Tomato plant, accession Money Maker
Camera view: horizontal (90 deg, fisheye); turntable rotation: 30 degrees
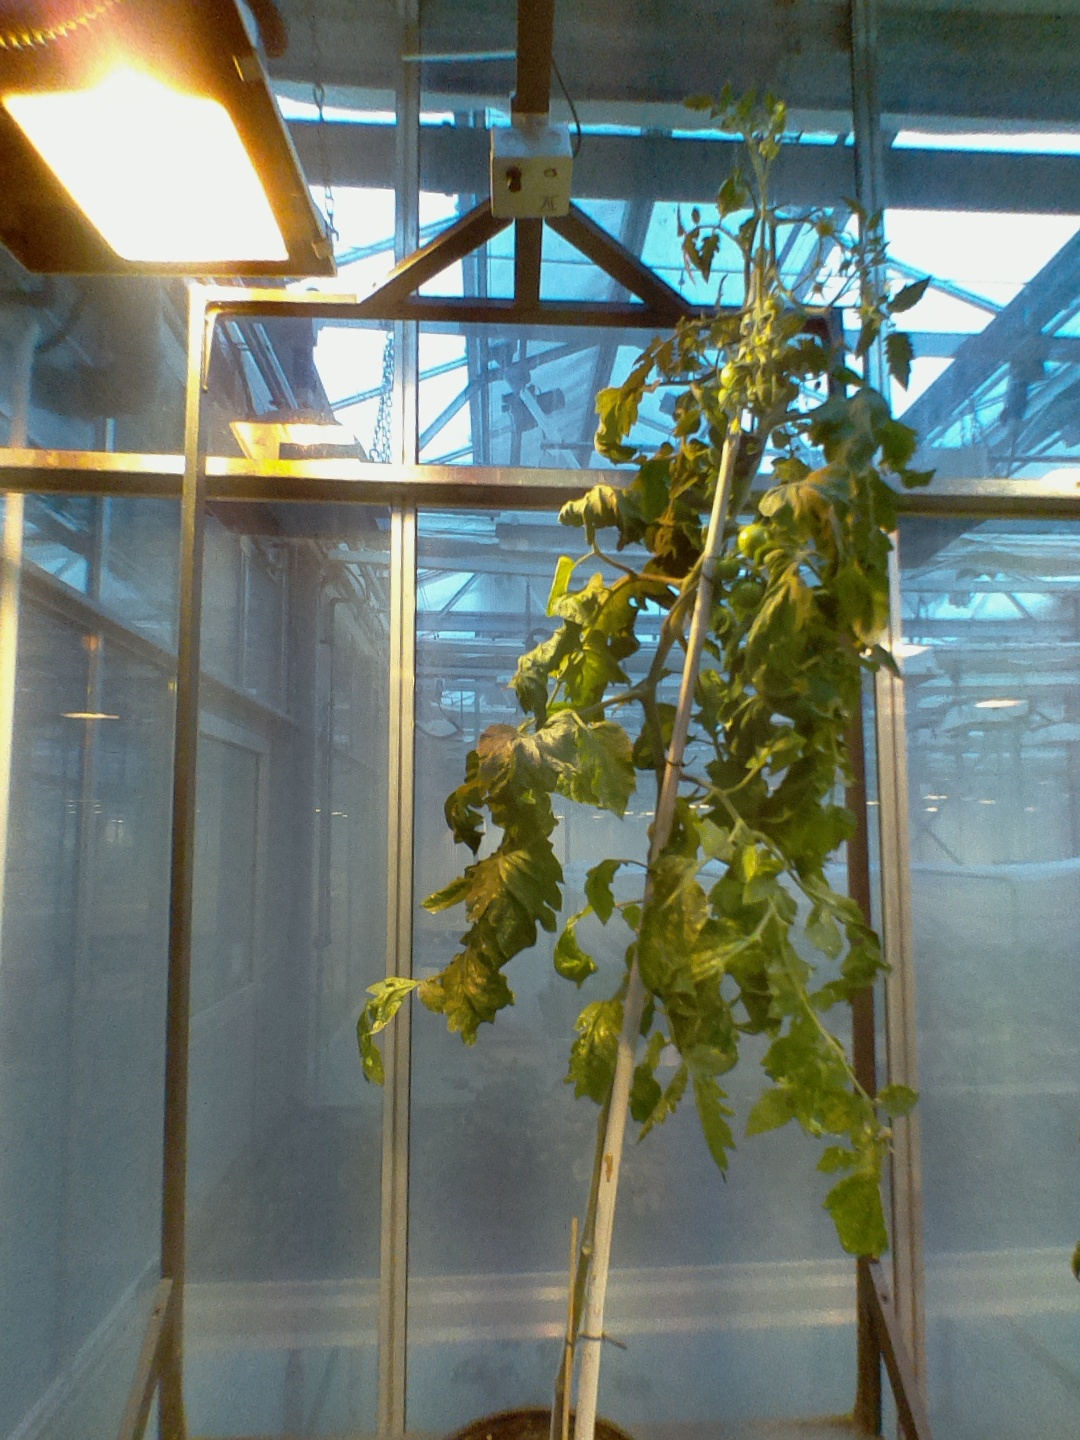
BBCH growth stage 73: 30%-40% of final fruit size